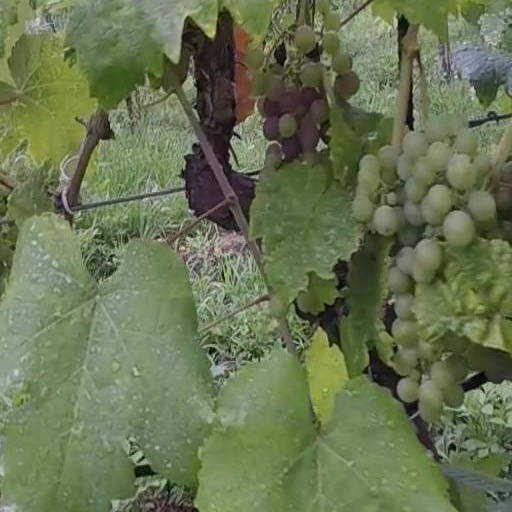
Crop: grape